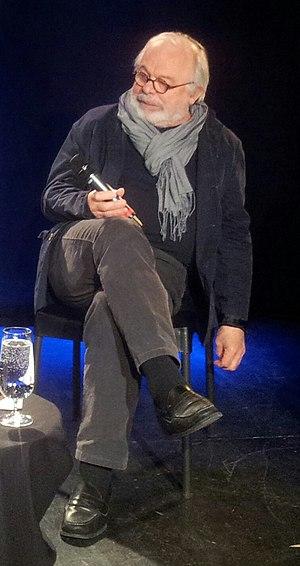
Ma photo de Raymond Cloutier à Montréal, Québec, Canada.
Le Grand Cirque ordinaire est une troupe de théâtre québécoise fondée en 1969 par Paule Baillargeon, Jocelyn Bérubé, Raymond Cloutier, Suzanne Garceau, Claude Laroche et Guy Thauvette. Se définissant comme troupe de théâtre alternatif, elle repose sur une approche de création collective, faisant une large place à l'improvisation.
Raymond Cloutier est un acteur québécois né le 3 mai 1944. Il est diplômé du Conservatoire d'art dramatique de Québec de 1968.